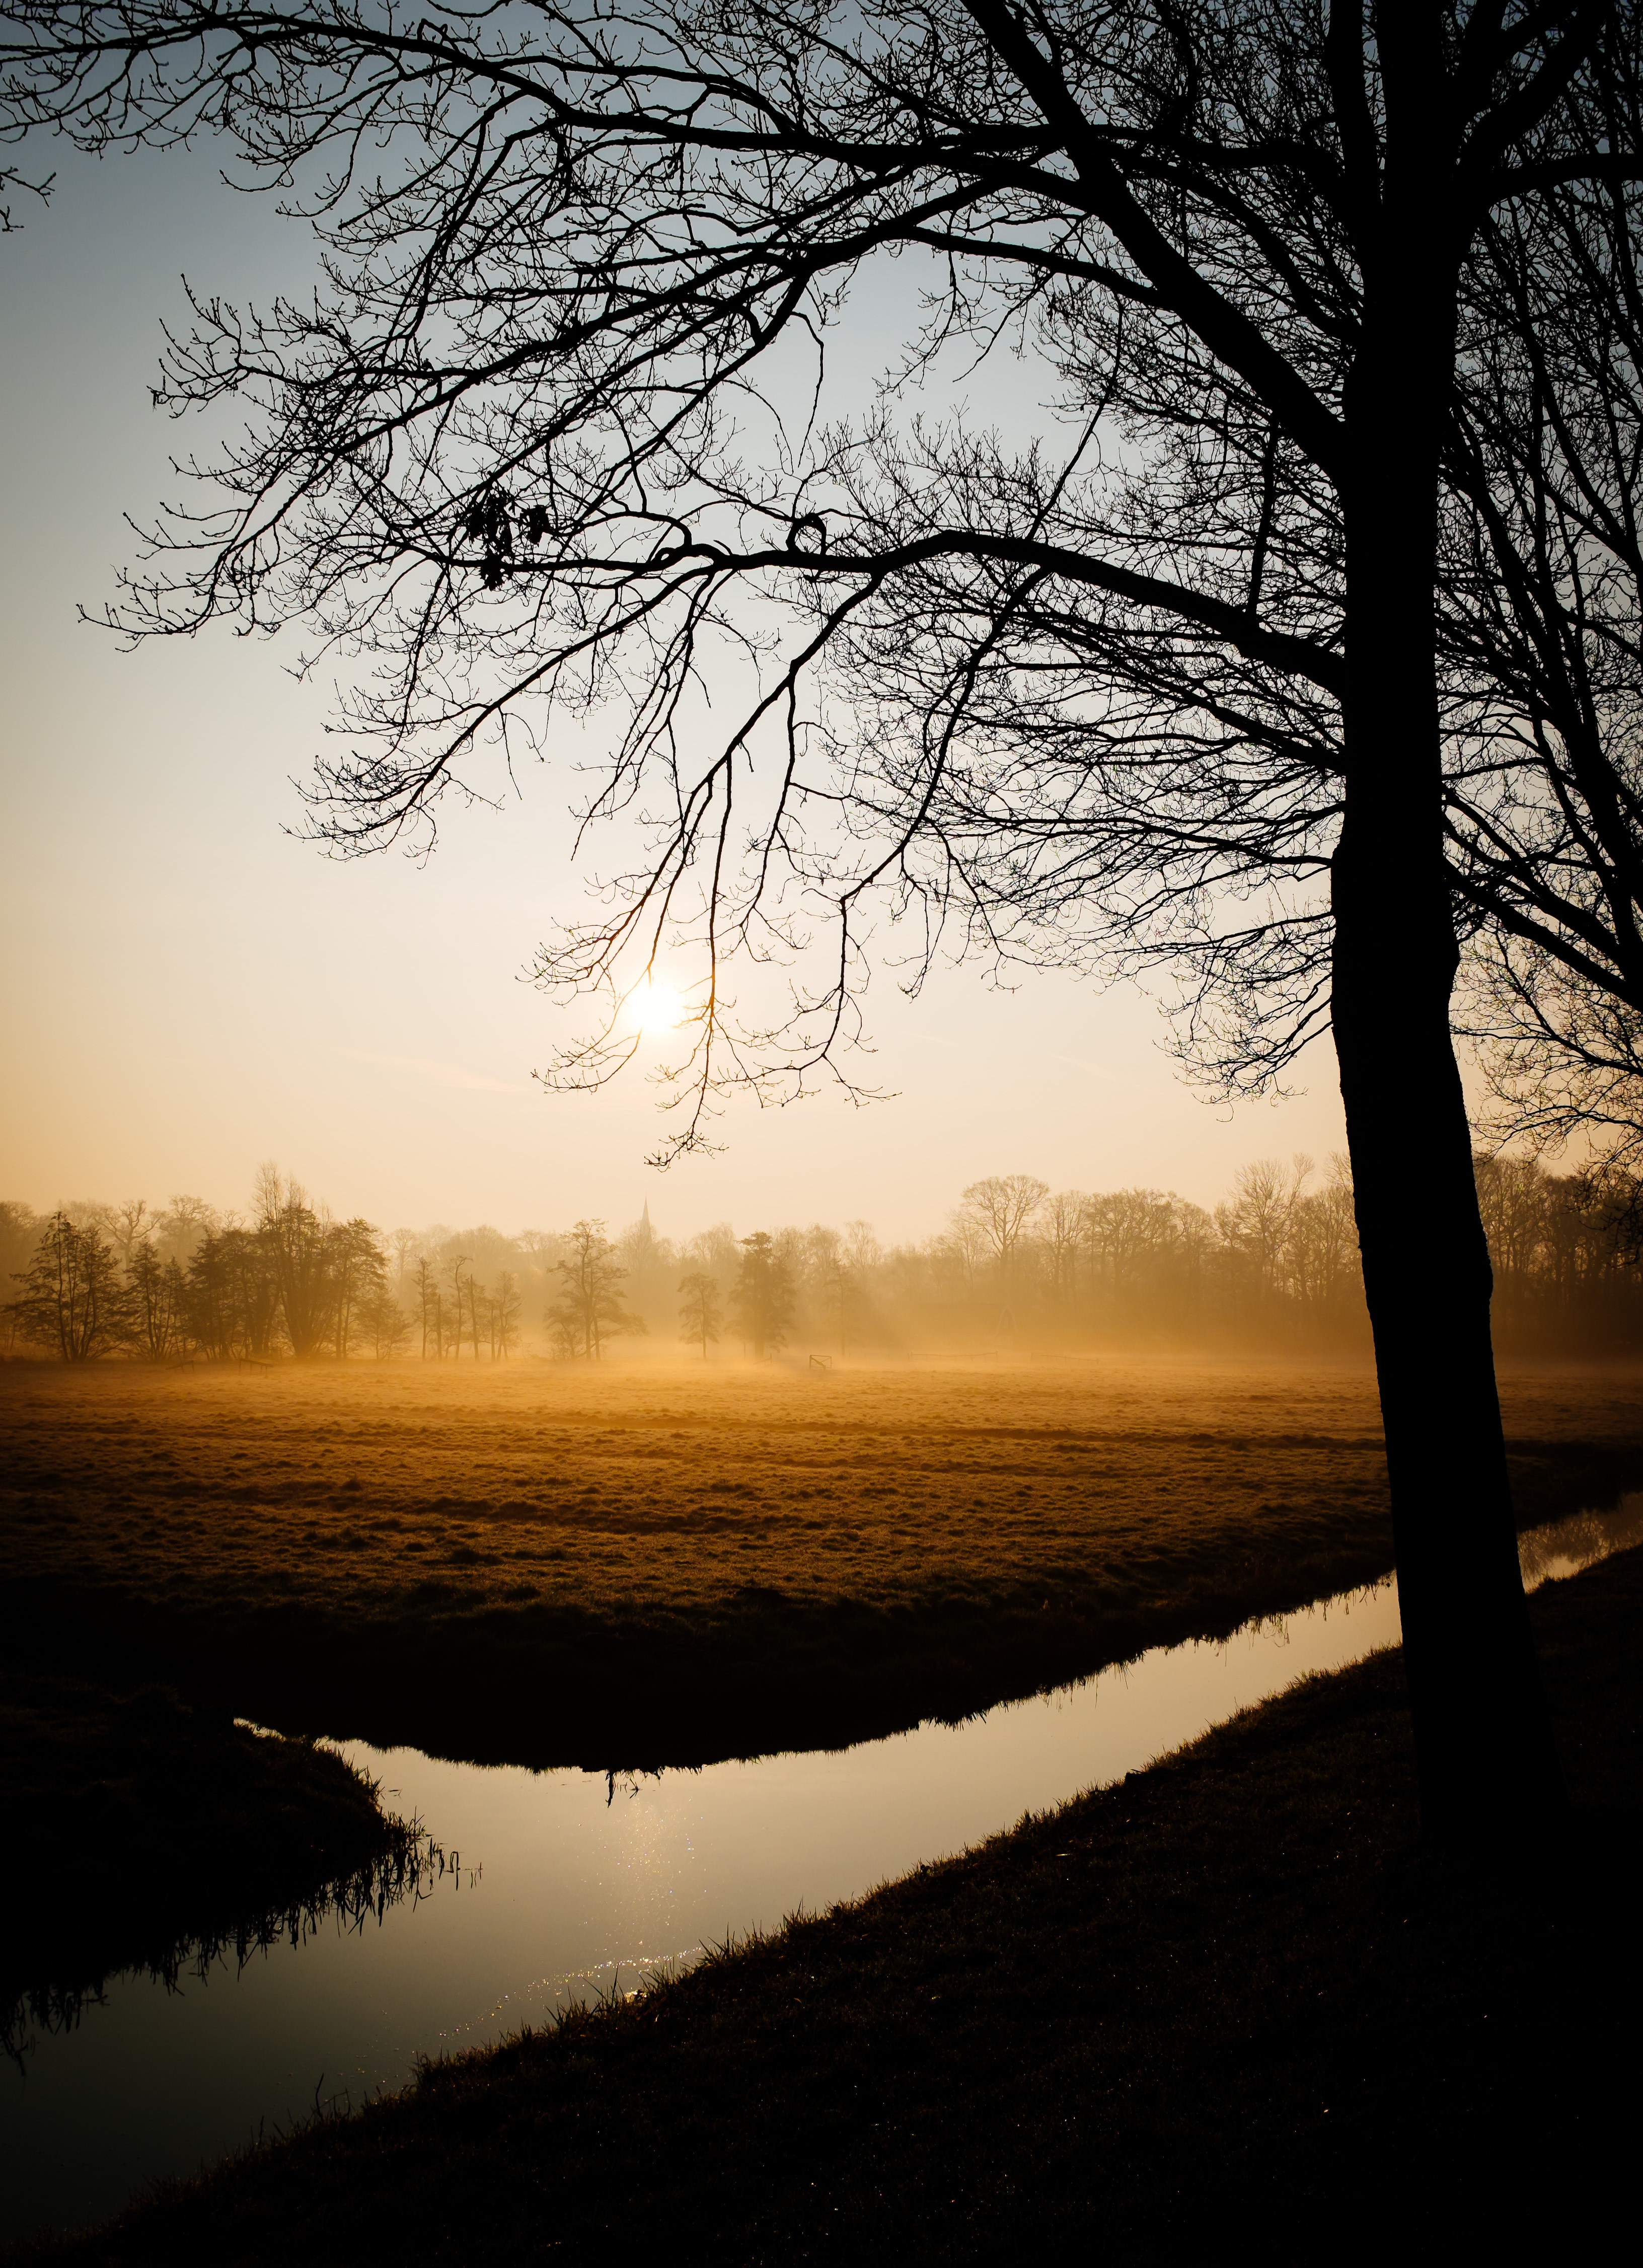
landscape, tree, water, nature, branch, winter, plant, sun, fog, sunrise, sunset, mist, field, sunlight, steam, morning, lake, dawn, river, dusk, idyllic, stream, evening, rural, reflection, scenic, agricultural, channel, atmospheric phenomenon, woody plant